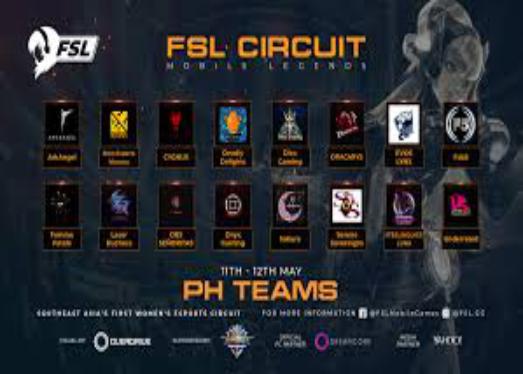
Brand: FSL
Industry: Necessities